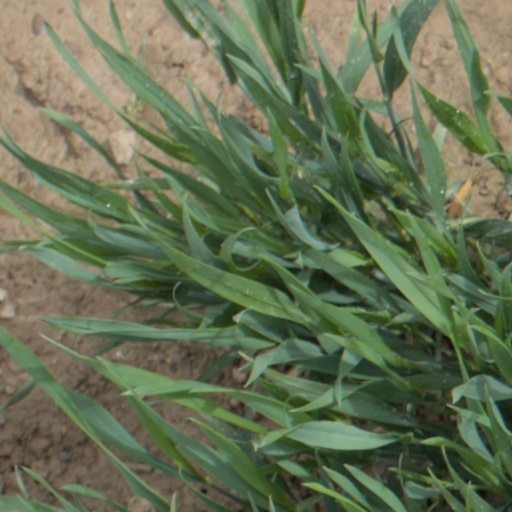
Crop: wheat